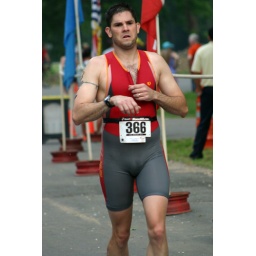
June 1st LR Sprint TRI with the swim in the ski lake and the bike and run on the NLR River trail